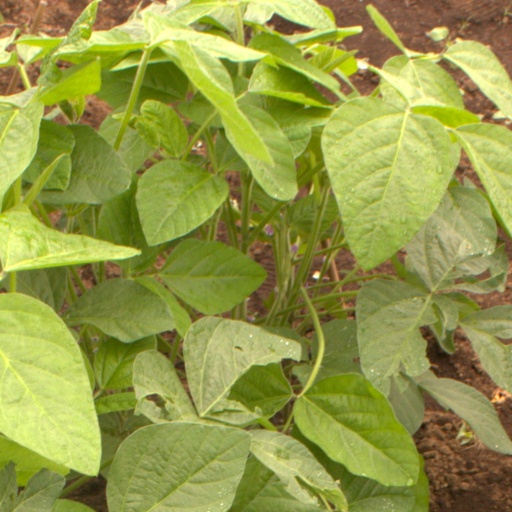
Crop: soybean